Wahhabism

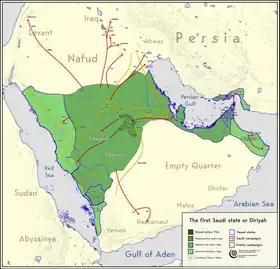
Military campaigns and political expansion of the Emirate of Diriyah (1744 – )

Muhammad Ibn 'Abd al-Wahhab defined armed jihad as a sacred endeavour that must have a valid religious justification and which can only be declared by an "Imam". The purpose of combat was to safeguard the community from the aggression and military attacks by various external threats. While early methods of his reformist efforts were based on preaching and educational efforts; state consolidation project of Emirate of Diriyah resulted in military conflicts with rival tribal chiefs. As a senior scholar, Ibn 'Abd al-Wahhab closely advised Emir Muhammad ibn Saud on military tactics; convincing him to pursue a largely defensive strategy and enjoining him to adhere to Islamic rules of warfare. The Emirate's soldiers were rigorously forbidden from launching attacks targeting women, children and non-combatant civilians.